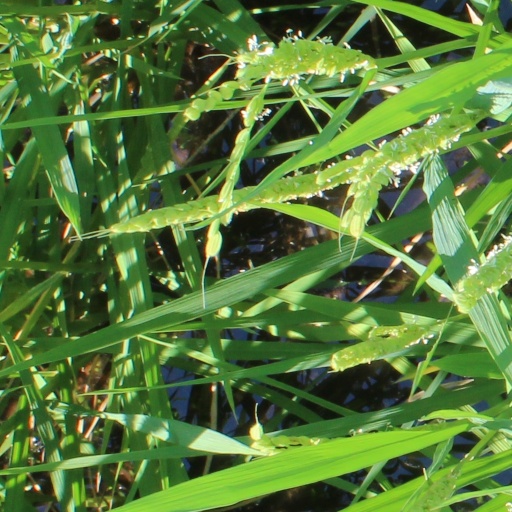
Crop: rice